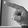
ASL letter: P